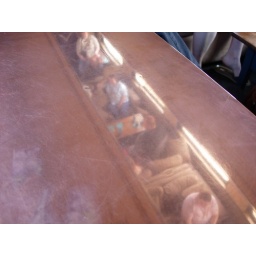
Reflection in the copper table top of the reflection in the mirror above the train riders!